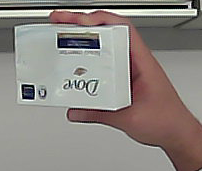
Product: dove_soap